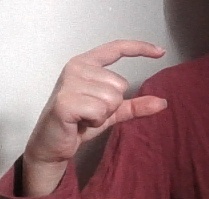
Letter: dal